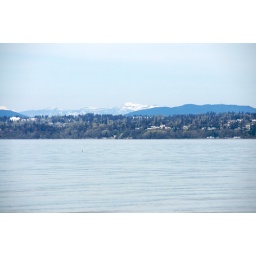
Another shot of DT's, showing off the mountains and the water around Dash Point.